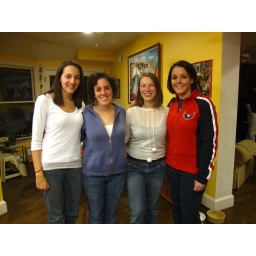
the girls in the bonardis' kitchen